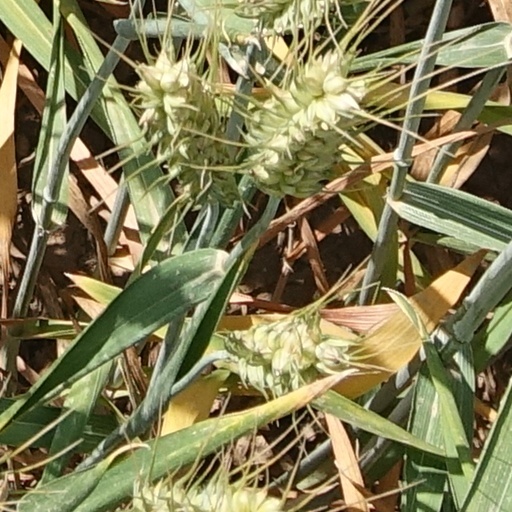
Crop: wheat